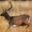
Label: deer